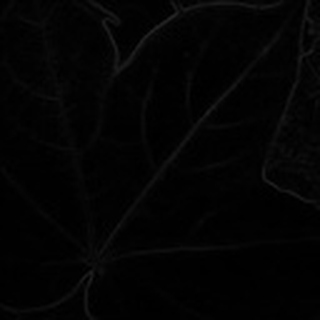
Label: healthy_cotton